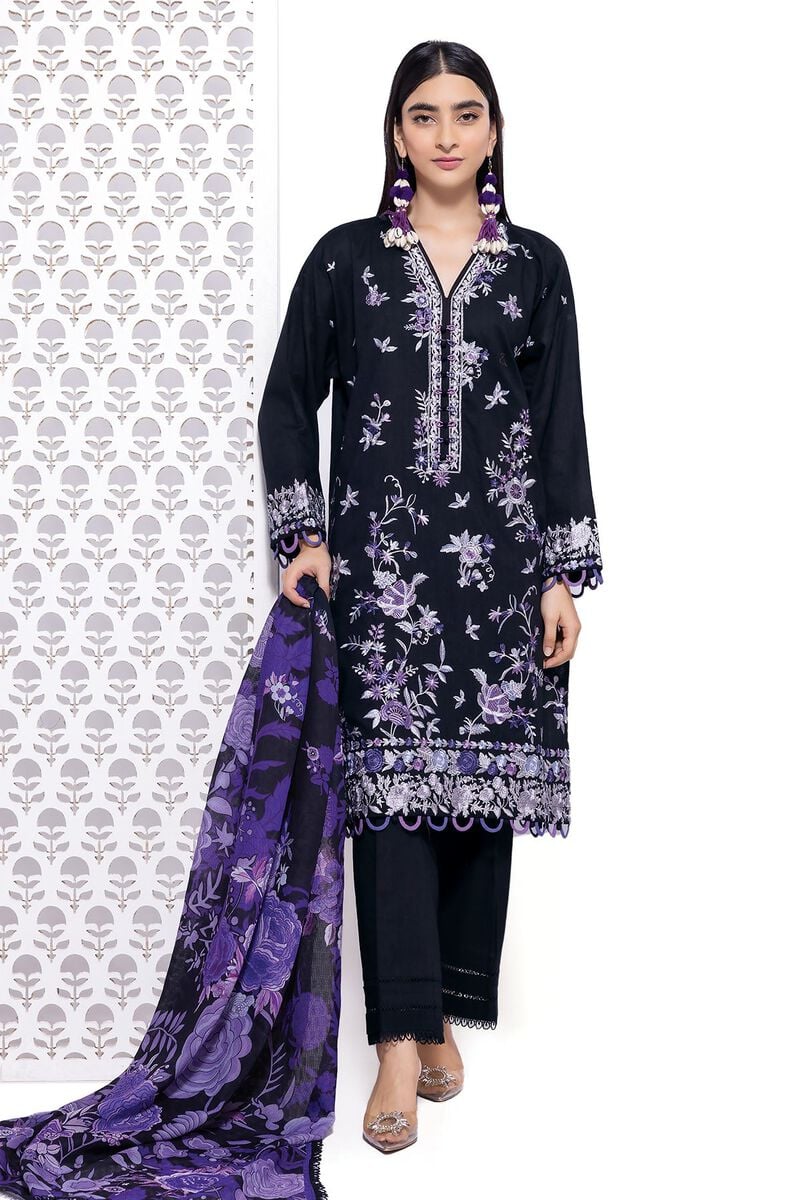
black purple embroidered cotton suit